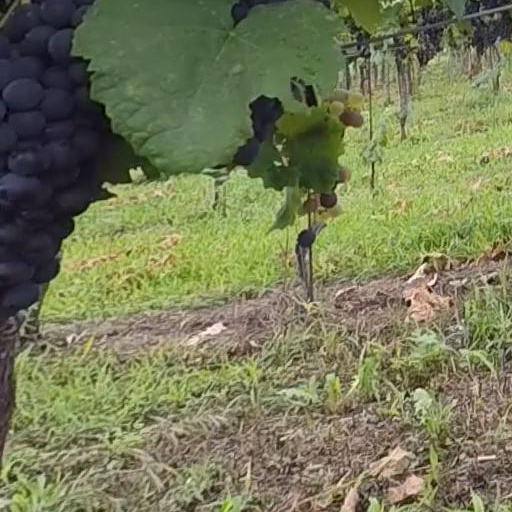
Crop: grape